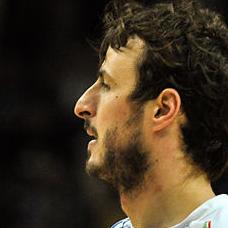
Age: 25